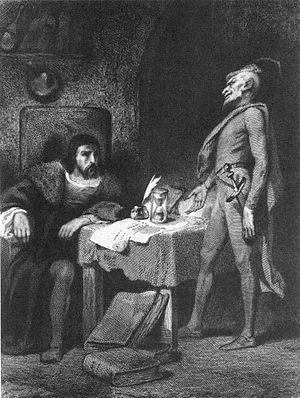
Faustus, the Last Night est un opéra en anglais du compositeur français Pascal Dusapin librement inspiré de La Tragique Histoire du docteur Faust de Christopher Marlowe. L'œuvre a été représentée pour la première fois en public le 21 janvier 2006 à Berlin.
La psychologie analytique est une théorie psychologique élaborée par le psychiatre suisse Carl Gustav Jung à partir de 1913. Créée au départ pour se différencier de la psychanalyse de Sigmund Freud, elle se propose de faire l'investigation de l'inconscient et de l'« âme », c'est-à-dire de la psyché individuelle.